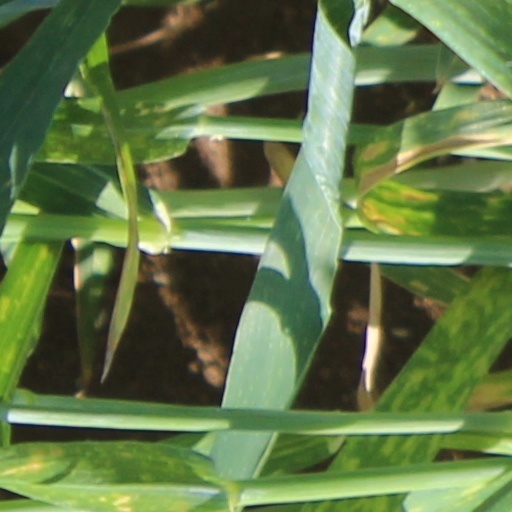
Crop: wheat